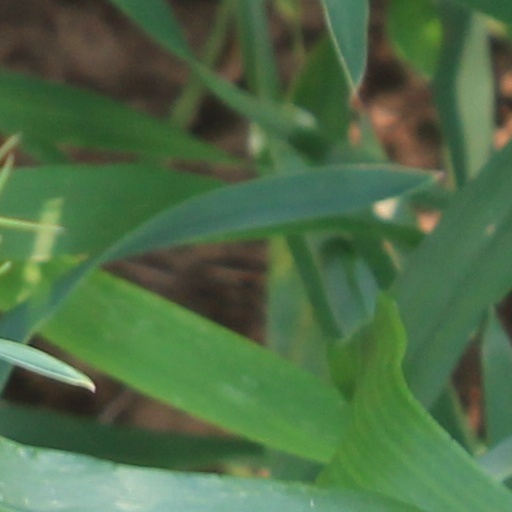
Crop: wheat